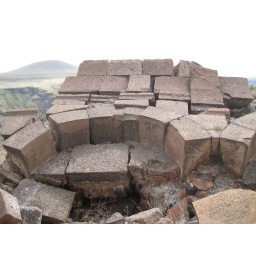
This is probably the opposite wall of the building of the &amp;quot;standing wall&amp;quot; in the previous photograph. Probably fell down in an earthquake.